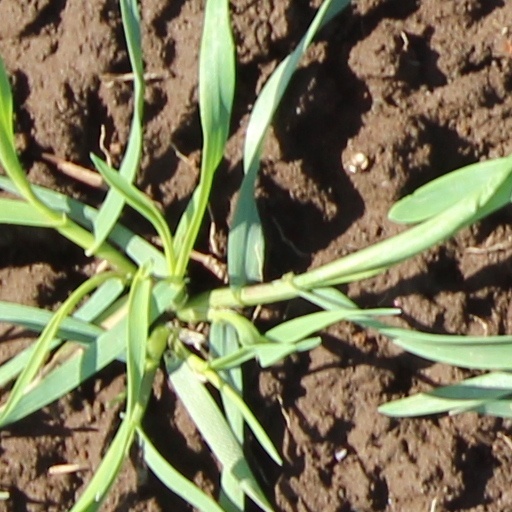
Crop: wheat